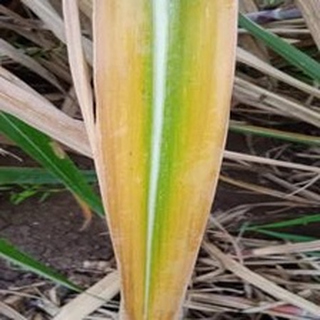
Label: sugarcane_yellow_leaf_disease